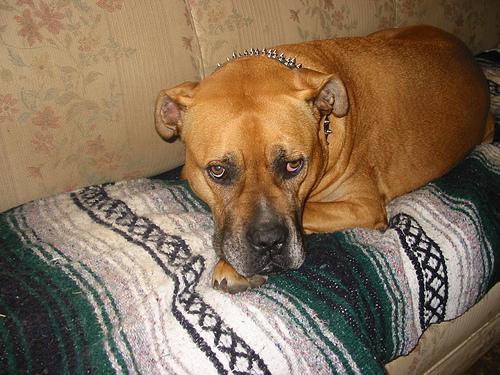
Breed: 231-n000077-bull_mastiff